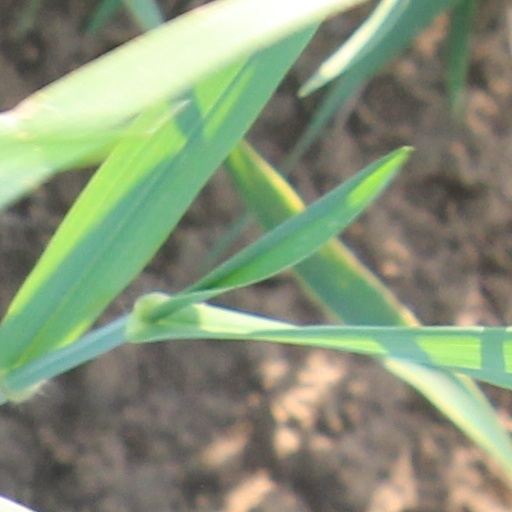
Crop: wheat